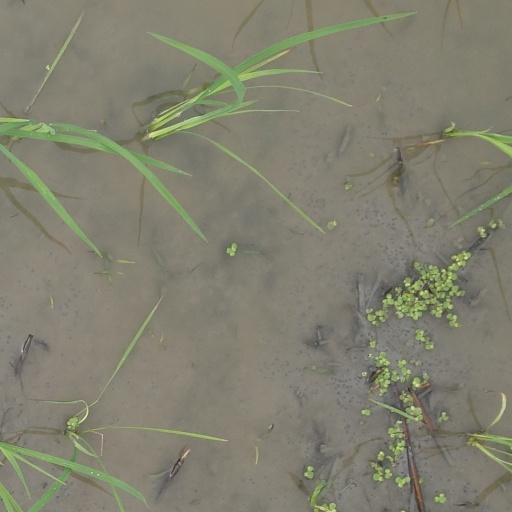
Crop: rice